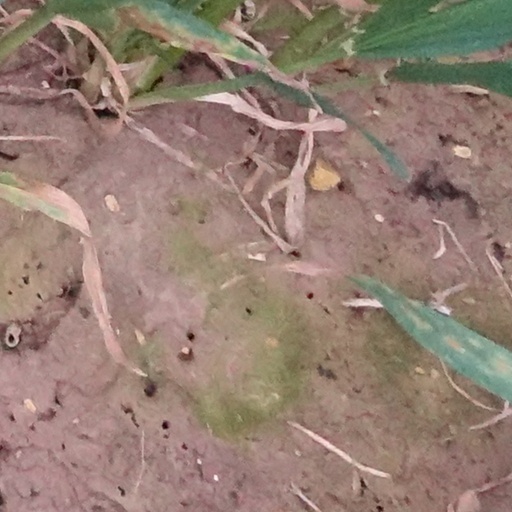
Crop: wheat